Sun Yat-sen stamps

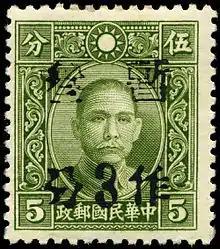
Overprinted third issue

The third issue became necessary when the fall of Beijing to the Japanese in July 1937 resulted in having printing plates that were behind enemy lines. A new design was required, and it is most easily recognized by the replacement of the Corinthian columns in the side panels with floral scrollwork. The new stamps, first released on 1938-11-11 were printed by the Chung Hwa Book Co., the Dah Tung Book Co. and the Commercial Press, all of Hong Kong. Certain high values were later printed by the Pacheng Printing Co. of Nanping in Fujian Province; these were first released in 1942. This issue continued in use through most of the tumult of the following decade. The resulting varieties in printing methods, design details, secret marks, watermarks and perforations, as well as overprints for regional, occupation and revalued uses make the study of this issue the most complex of the Sun Yat-sen issues. The $5.00 stamp is often found imperf but they were never issued in that format. Such copies were looted from the printing works in Hong Kong during the war.